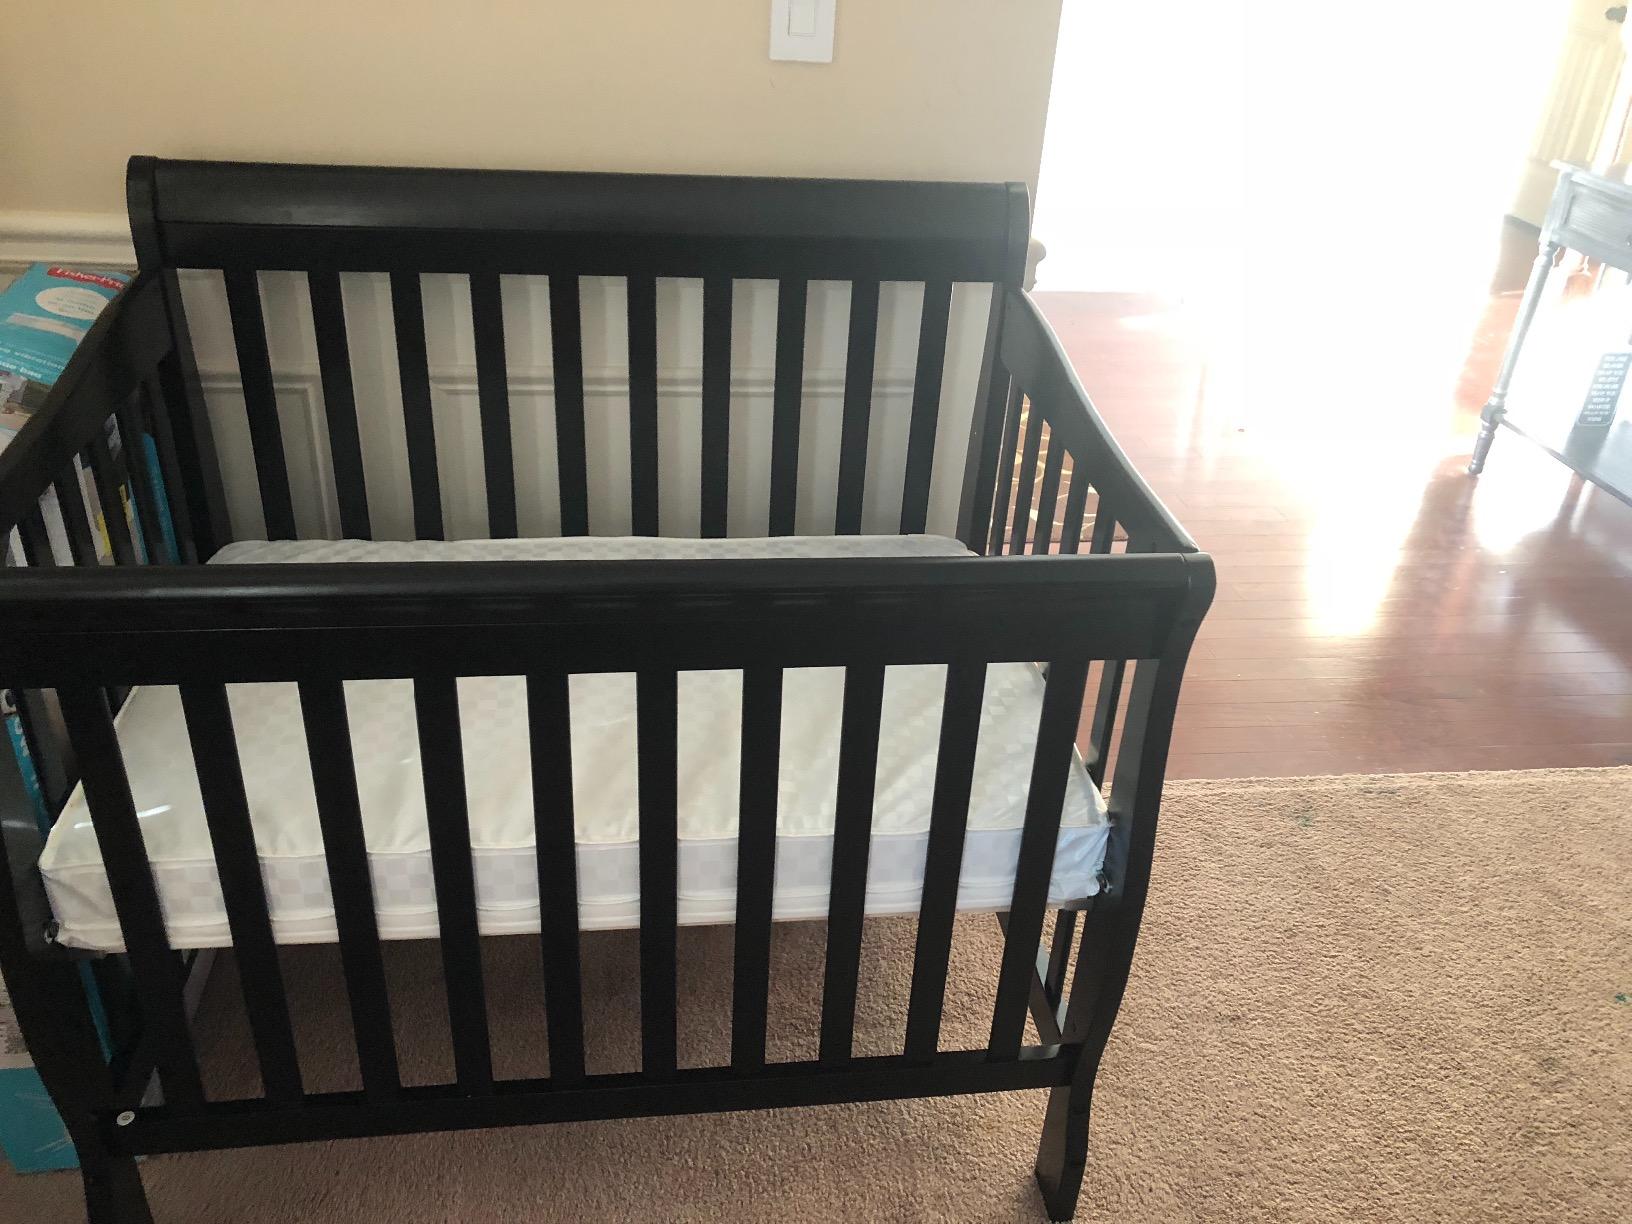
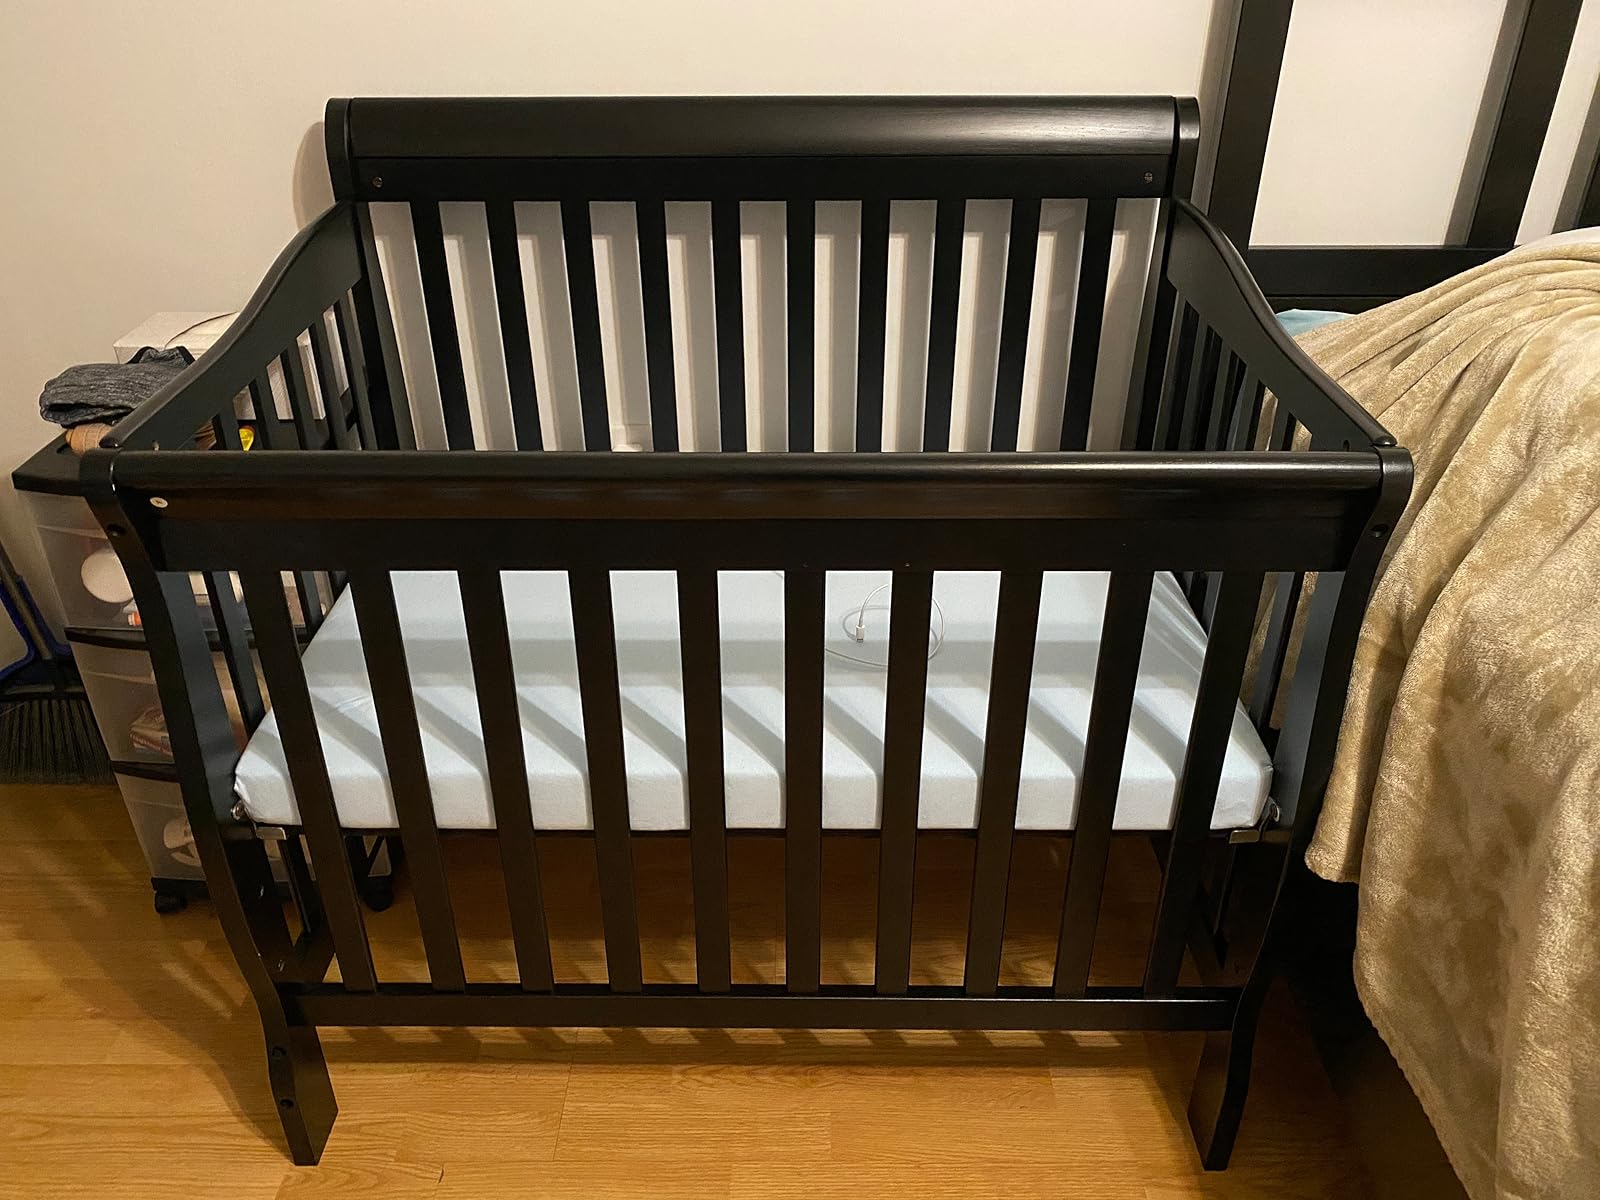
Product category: products_crib
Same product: yes